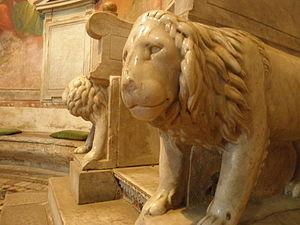
L'église Santi Nereo e Achilleo est une basilique romaine située dans le rione de San Saba à proximité des thermes de Caracalla. Elle est dédiée aux saints Nérée et Achillée qui furent martyrs au Iᵉʳ siècle.